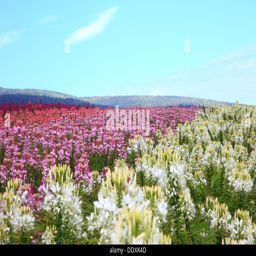
flower field in the countryside